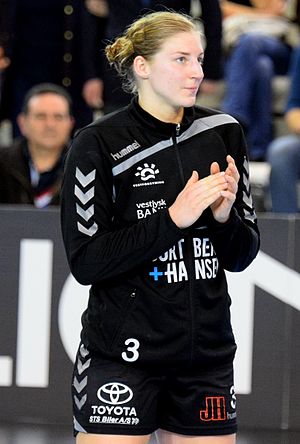
Linn Blohm
Linn Christina Blohm er en svensk håndboldspiller, der spiller for København Håndbold. Hun kom til klubben i 2018. Hun har tidligere optrådt for svenske IK Sävehof, Team Tvis Holstebro og FCM Håndbold. Hun debuterede på det svenske A-landshold i 2012.